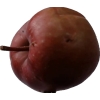
Label: Apple 18